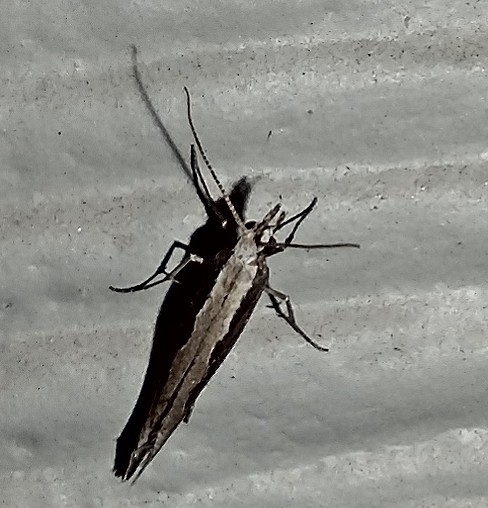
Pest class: diamondback_moth